Bas-Rhin

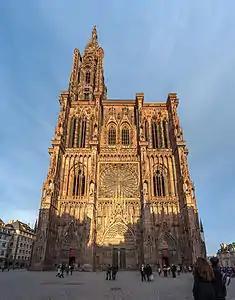
Strasbourg Cathedral

Strasbourg Cathedral: Strasbourg Cathedral is a masterpiece of Gothic art. Measuring 142 metres high from the Parvise to the top of the tower, it is considered the second largest cathedral in France after that of Rouen. Its astronomical clock dates from the Renaissance and the mechanism dated 1492 is a masterpiece in itself.